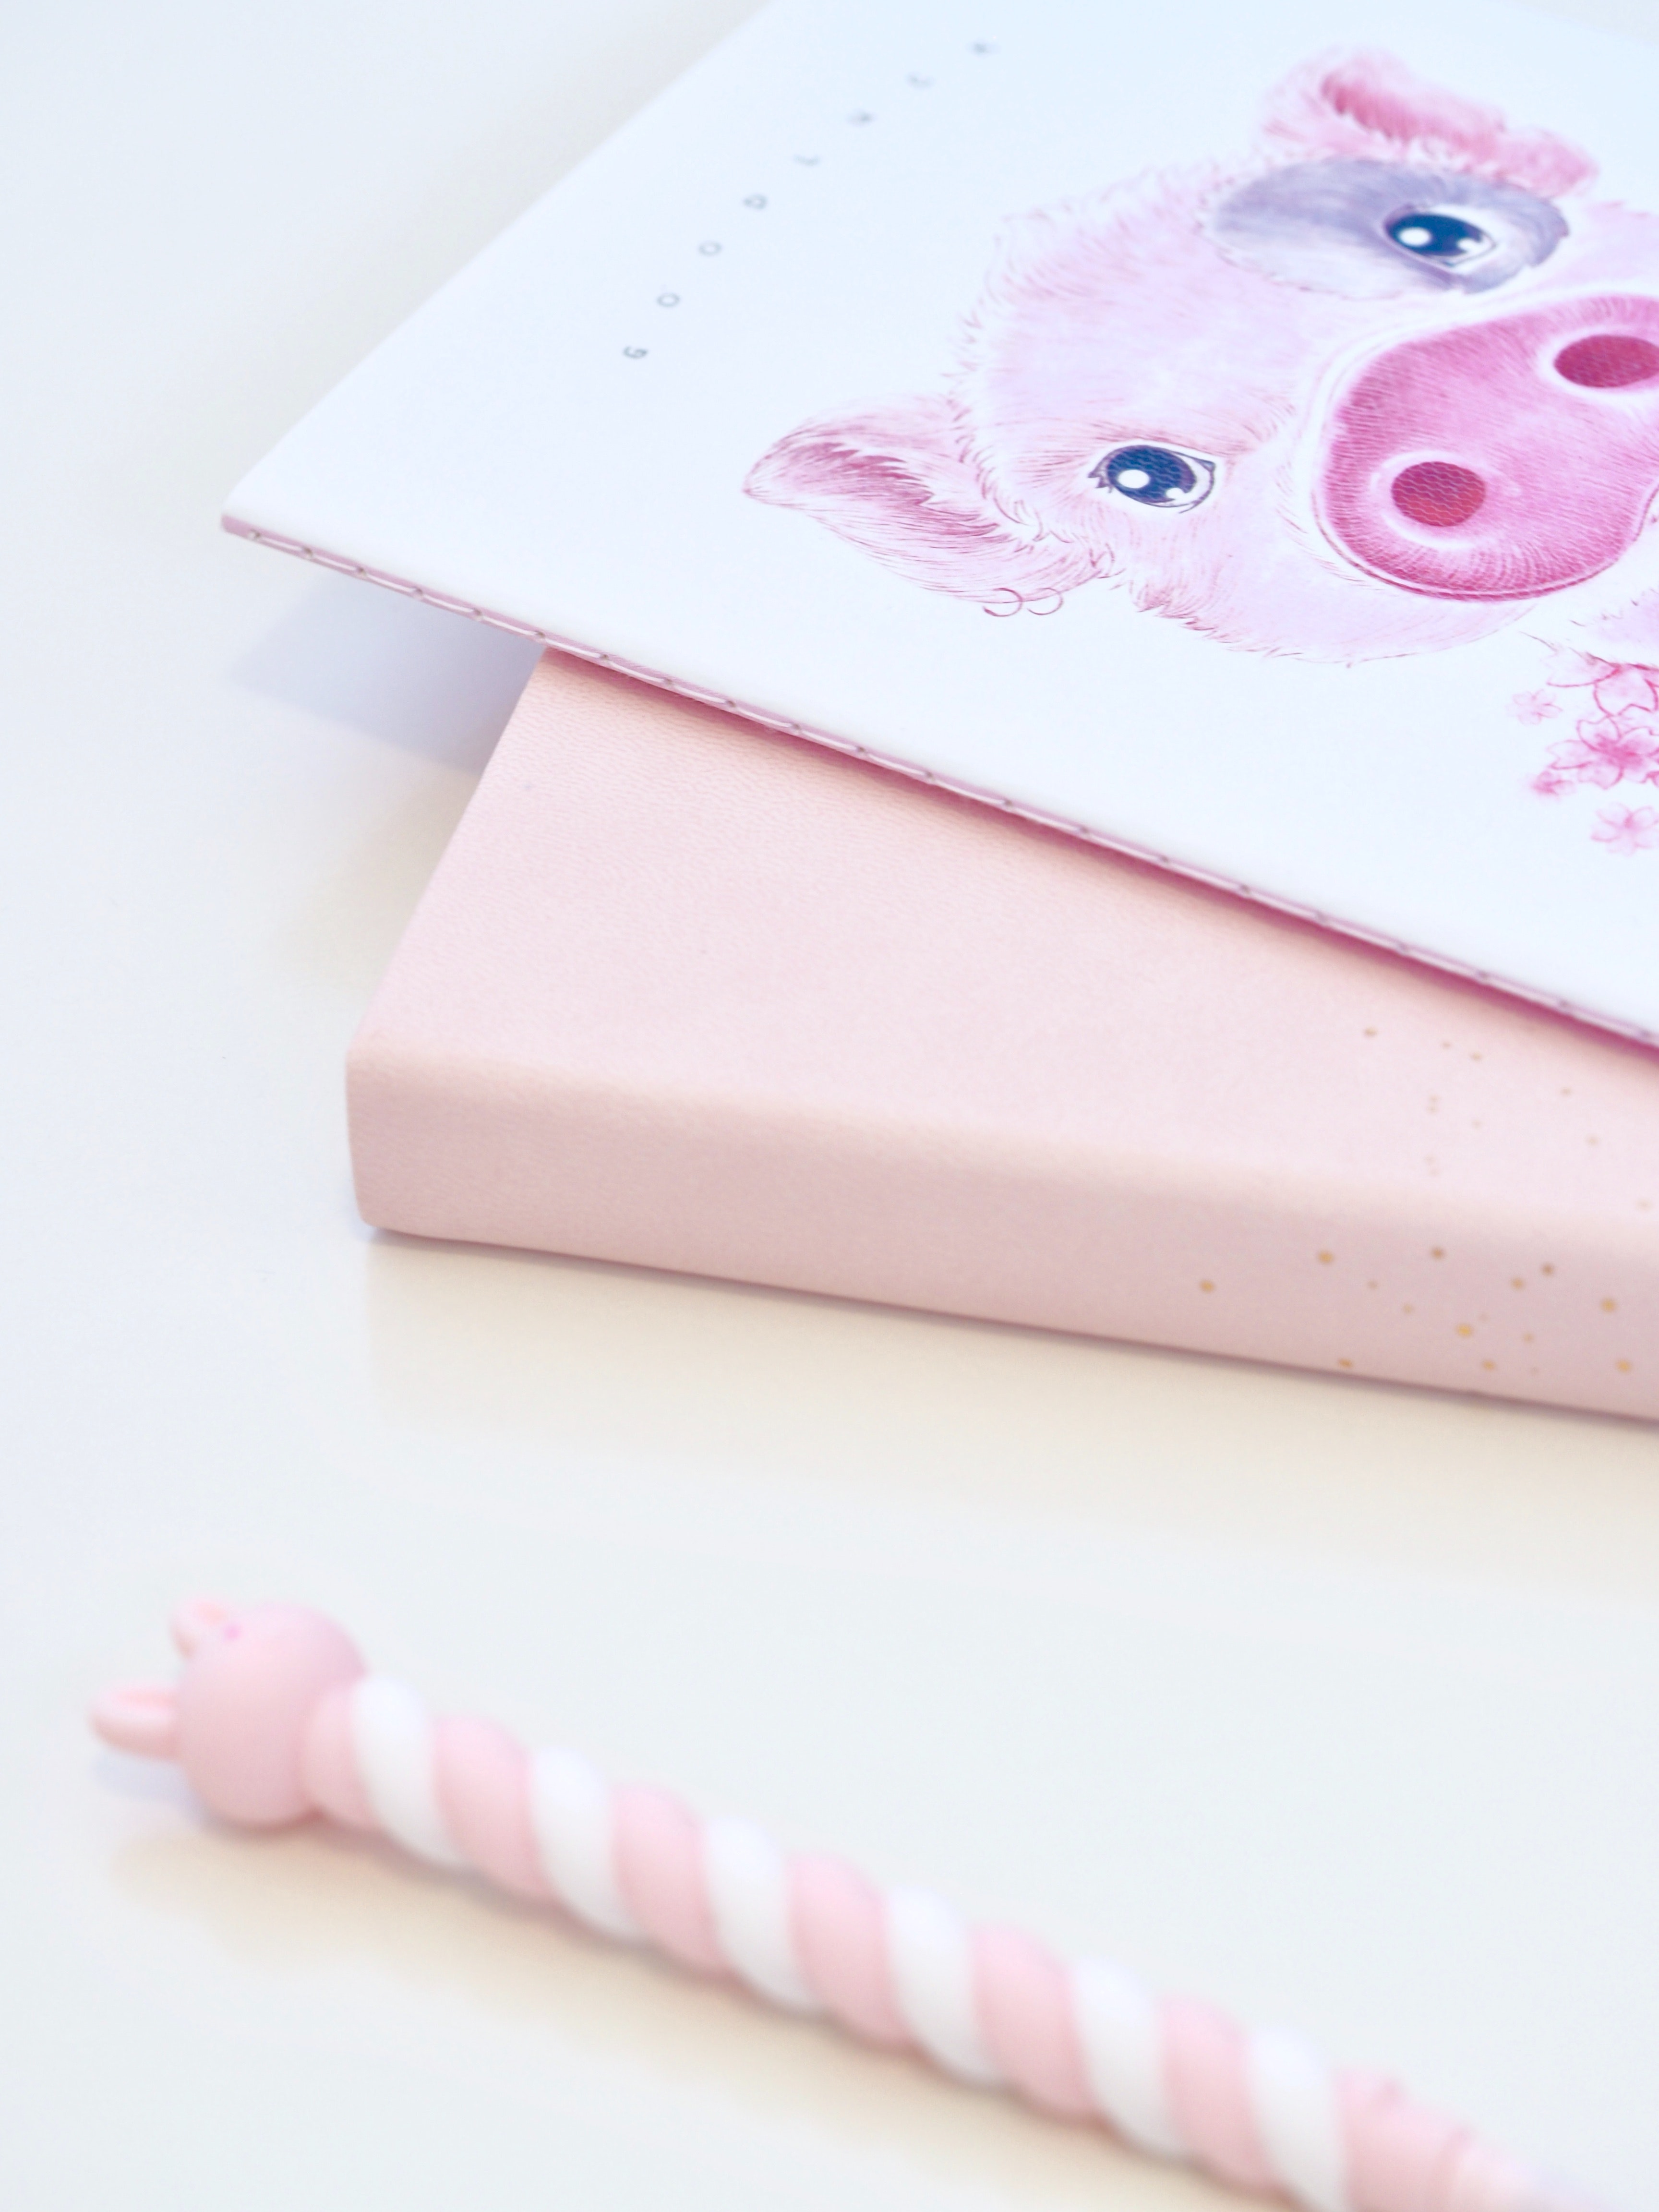
pink, paper, smile, paper product